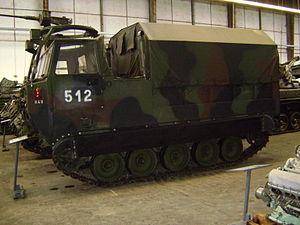
Le M548 est un tracteur d'artillerie et de matériel aussi utilisable en véhicule de transport de troupes conçu au début des années 1960 et toujours en service dans les années 2010.